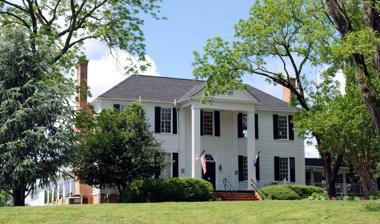
Building: Bellwood (Richmond, Virginia)
Country: United States of America
Year built: 1804
Historic house in Virginia, United States United States historic place Bellwood U.S. National Register of Historic Places Virginia Landmarks Register Bellwood in 2019 Show map of Virginia Show map of the United States Nearest city Richmond, Virginia Coordinates 37°24′55″N 77°26′10″W / 37.41528°N 77.43611°W / 37.41528; -77.43611 Area 21 acres (8.5 ha) Built c. 1804 ( 1804 ) NRHP reference No. 78003013 VLR No. 020-0007 Significant dates Added to NRHP December 12, 1978 Designated VLR June 19, 1973, September 22, 2011 Bellwood , also known at various times over the past two centuries as Sheffields, New Oxford, Auburn Chase, and currently as Defense Supply Center Richmond Officers' Club-Building 42, is a historic plantation house located south of Richmond in Chesterfield County, Virginia . Bellwood was built on a plantation that had been owned by the Ward family since the mid 17th century. In 1656 Judge Richard Ward, son of the original Seth Ward immigrant, married Elizabeth Blackman, daughter of Captain Jeremiah Blackman, a merchant, mariner and ship owner of London who patented land in the Colony of Virginia . In 1665 Ward acquired 1,337 acres on the south bank of the James River just downstream from the mouth of Falling Creek known as "Sheffields Plantation" that had been patented by his father-in-law, Blackman, in 1646. First settled in 1619, the plantation got its name from Thomas Sheffield, the first proprietor, who was slain there along with his wife Rachel and 11 others during the Indian massacre of 1622 . Their eldest son, Seth Ward (1661-1707), inherited the plantation in 1682 and over the next century four subsequent generations of first-born sons named Seth were born and raised at Sheffields and each in turn inherited the land. Seth Ward V sold the property to his aunt and uncle, Mary Ann Ward and Richard Claiborne Gregory in 1797. The manor house now known as Bellwood was built on the plantation between 1790 and 1804. It is a two-story, five-bay, timberframe I-house dwelling with a low hipped roof in the Georgian style.  The house is set on brick foundations and sheathed in weatherboard. Unlike many of the James River Plantations where the manor houses were built directly on the river, this house was built back from the river facing the Petersburg Turnpike, the road between Richmond and Petersburg , that preceded U.S. Route 1 . Richard Claiborne Gregory's son, Richard Augustus Gregory (1795-1835) inherited the property and in 1847, the plantation passed again through inheritance to Gregory's daughter Lavinia and her husband, Chesterfield Justice of the Peace Augustus Harrison Drewry. At the outbreak of the Civil War , Drewry was commissioned as commander of Company C, 2nd Regiment Virginia Artillery, CSA and helped construct a fort on the edge of the property known as Drewry's Bluff , or Fort Darling . The fort overlooked the James River and had 3 large guns (1 ten-inch and 2 eight-inch columbiads ), the installation of which were overseen by General Robert E. Lee 's eldest son Brigadier General G.W.C. Lee . The fort along with ships sunk in the river channel below Drewry's bluff to create obstructions were intended to prevent Union gunboats from reaching the Confederate Capitol, Richmond. On May 15, 1862, in the Battle of Drewry's Bluff the guns of Fort Darling successfully held off an attempt by the Union warships Monitor and Galena to steam upriver to Richmond and later, repelled an attack by land. Drewry's regiment was broken up soon after the battle, but he was promoted to major shortly afterward for his actions during the battle that seriously damaged the Galena forcing the Union ironclads to retreat. In May 1864, Confederate General P.G.T. Beauregard made the site his headquarters and met with General Braxton Bragg and Confederate President Jefferson Davis in the manor house to discuss plans for halting the Union Army's advance on Richmond.  After the war, Drewry traded the farm, then known as "Auburn Chase", to Captain James P. Jones and moved to Westover in Charles City County where he lived until his death in 1899. Jones wasn't successful at farming, since the land had been worn out from over two centuries of mono-culture tobacco and cotton crops. In 1887, the house and farmlands were acquired by James Bellwood, a Canadian farmer.  Bellwood paid $18.50 per acre for approximately 2,000 acres of land and made the manor house his home and the property became known as "Bellwood Farms". To restore the productivity of the depleted soil, Bellwood introduced crop rotation, used mulching and natural fertilizers and installed miles of drainage tiles and levees transforming the worn out farm  into one of Virginia's chief agricultural showplaces of the early 20th century. James Bellwood won many awards for his crops and livestock at the Panama–Pacific International Exposition in San Francisco in 1915.  He grew many different varieties of grains, grasses and forage crops and also operated a large dairy farm which supplied milk to Richmond markets. He had a herd of over 1,000 Holstein cattle and a prize herd of beef cattle . Bellwood, a native of Ontario , missed the elk from his homeland and imported a breeding pair of elk and created an elk herd on the property. James Bellwood died in 1924 and his descendants continued the agricultural operation through the 1930s. In 1941, 631 acres of the Bellwood property including the manor house, a large dairy barn and several outbuildings were acquired from his heirs by the U.S. Government to construct the Richmond Quartermaster Depot . The Army wanted the property due to its location along the Atlantic Coast Line Railroad , and US Route 1 (then the main north–south East Coast highway) and its close proximity to the newly constructed Port of Richmond .  The Bellwoods agreed to sell the land to the government but one of the stipulations of the sale was that the Army agree to look after the elk herd and they have done so ever since.  The dairy barn was demolished in 1947 but the antebellum manor house is maintained as the center's officers' club. Although the house is now used as an officers’ club, much of the early fabric is still intact. This includes original heart pine flooring, paneled doors, stairs, and most of the door and window frames. A handsome Adam style mantel and paneled dado survive in one of the first-floor rooms. A long, one-story wing spanning the width of the house was added to the rear of the structure in modern times to accommodate a ballroom and the club's service areas.  The property also contains the Gregory Family cemetery, the historic elk pasture created by James Bellwood, and two feeding stations for the elk.  Bellwood is a listed Virginia and Chesterfield County landmark and was added the National Register of Historic Places in 1978. A boundary increase was accepted in 2013. In 2020 and 2021 the Bellwood Manor house underwent a year-long $3.28 million renovation.  The renovation work overseen by the U.S. Army Corps of Engineers was done in accordance with plans and drawings approved by the Virginia State Historic Preservation Office, and included some structural repairs, as well as interior and exterior restoration. References